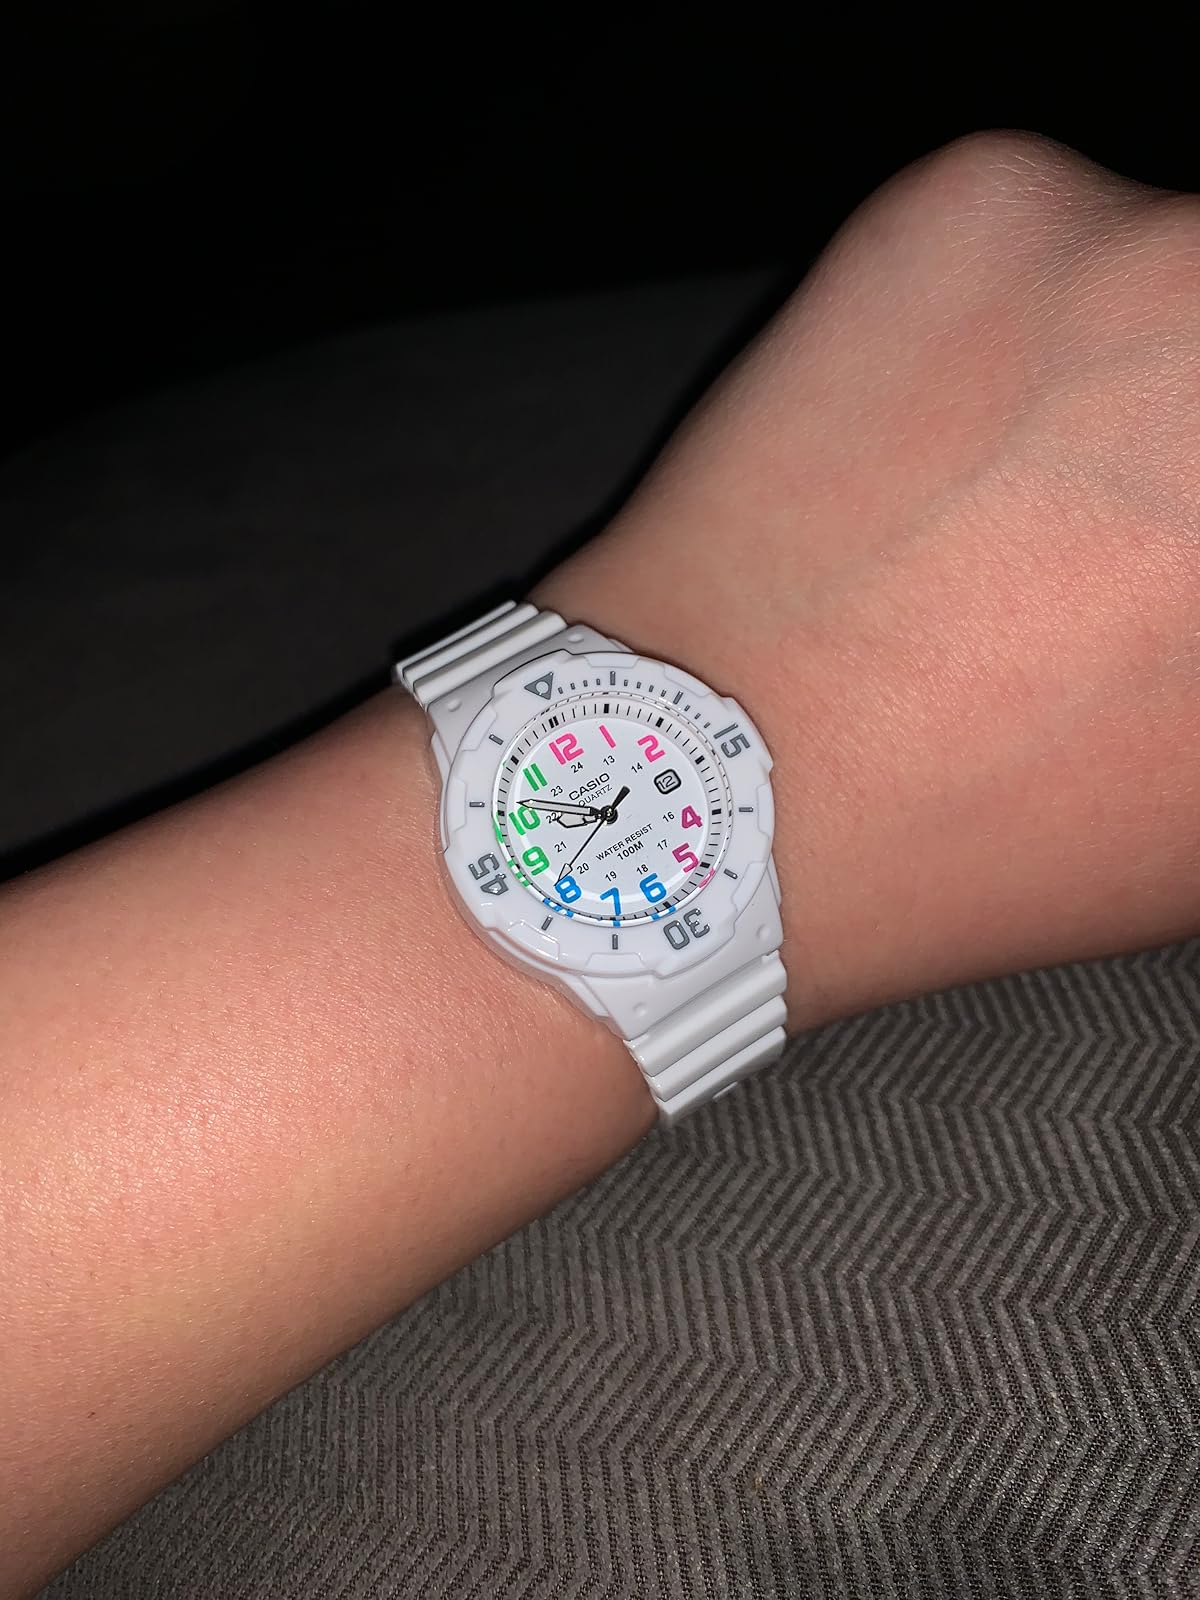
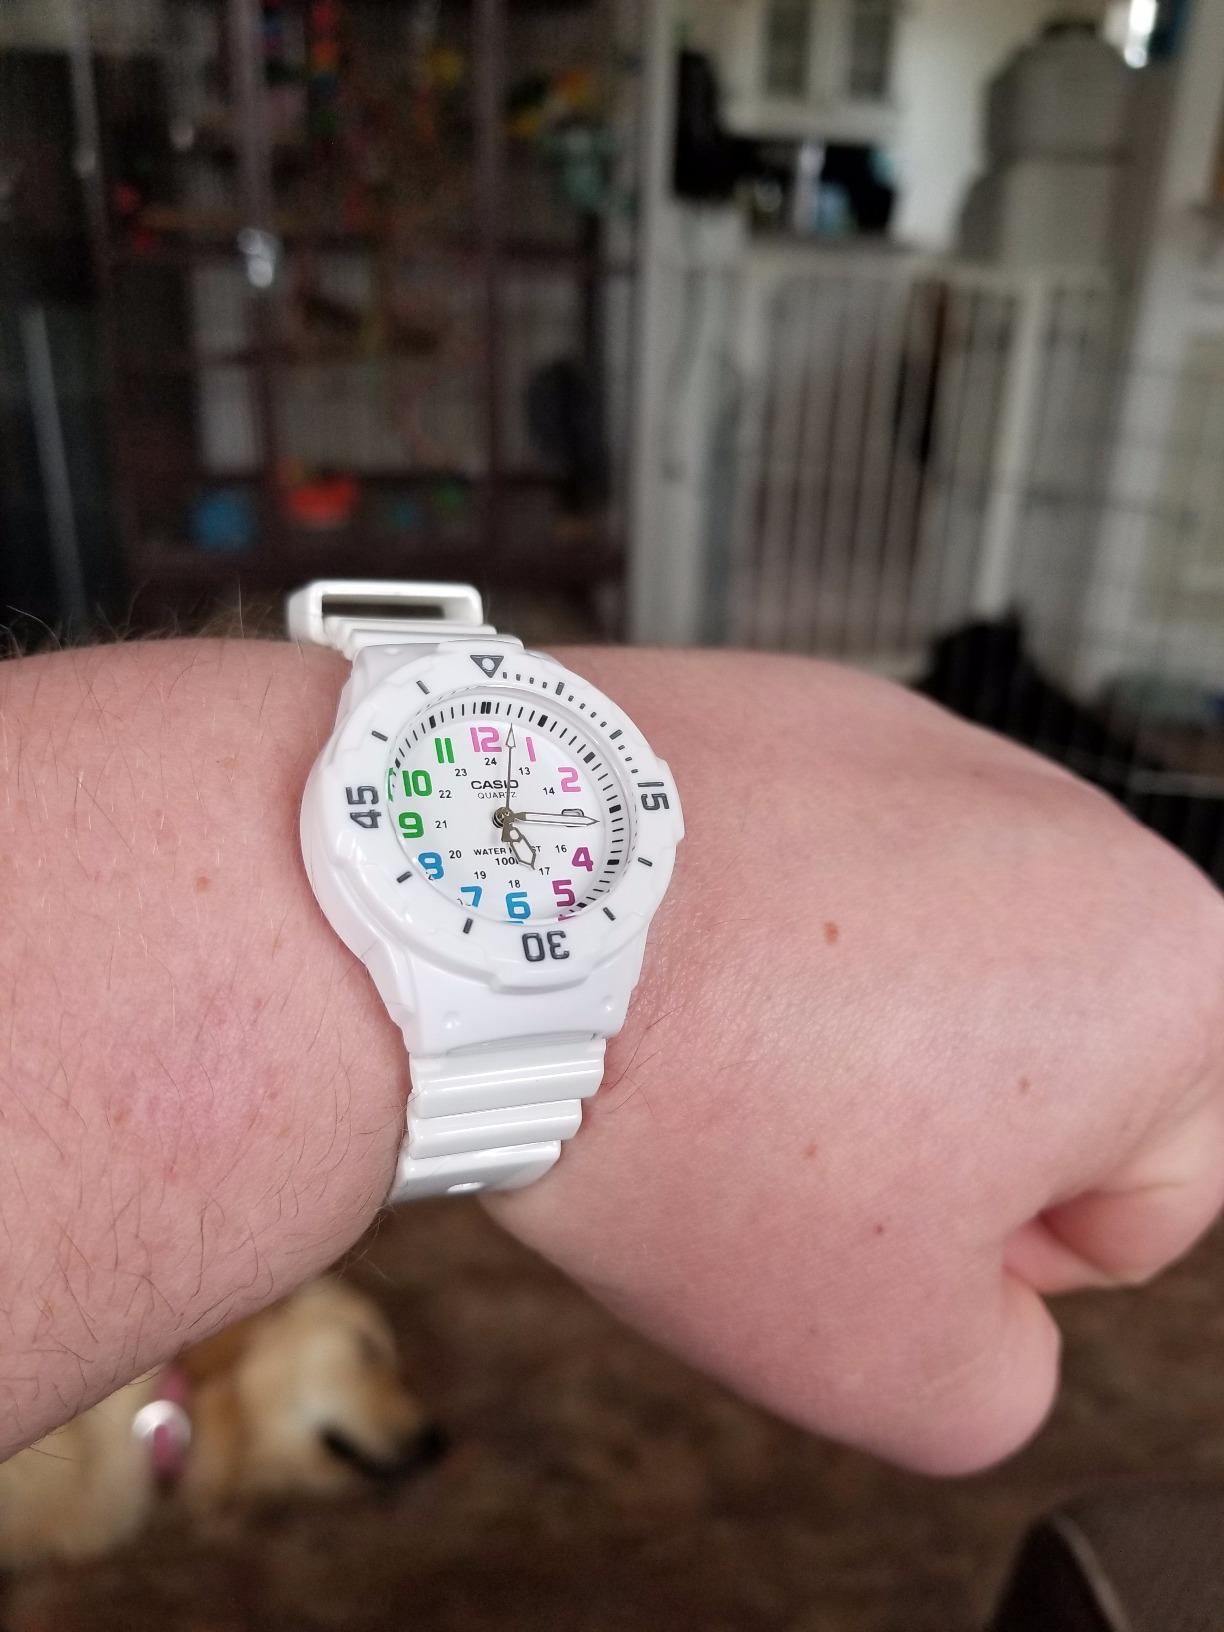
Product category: accessories_watch
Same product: yes